Elisabeth Eybers

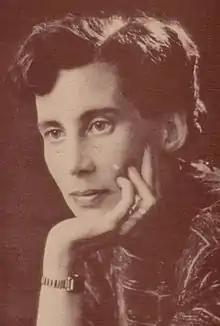
Elisabeth Eybers

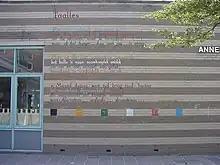
"Taalles" by Elisabeth Eybers as a wall poem in Leiden

Elisabeth Françoise Eybers (26 February 1915 – 1 December 2007) was a South African poet. Her poetry was mainly in Afrikaans, although she translated some of her own work (and those of others) into English.